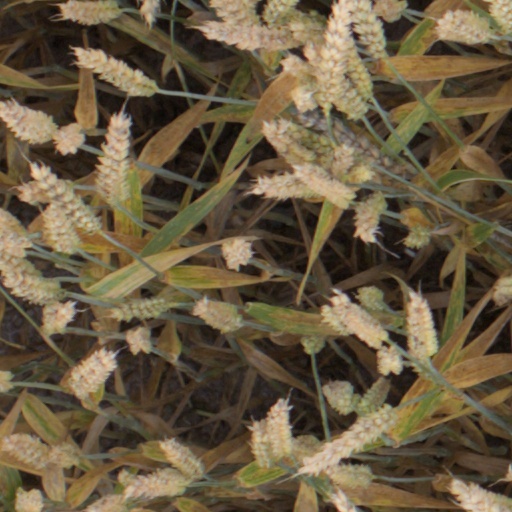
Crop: wheat